Question: Please indicate a possible affordance area of the knife that can be used for cutting
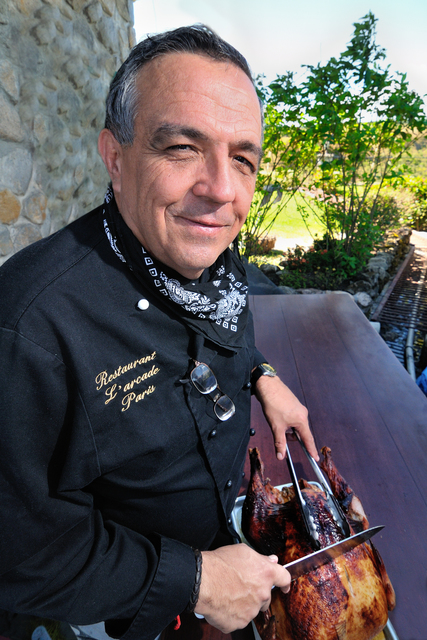
Answer: [259, 521.5, 390, 599.5]